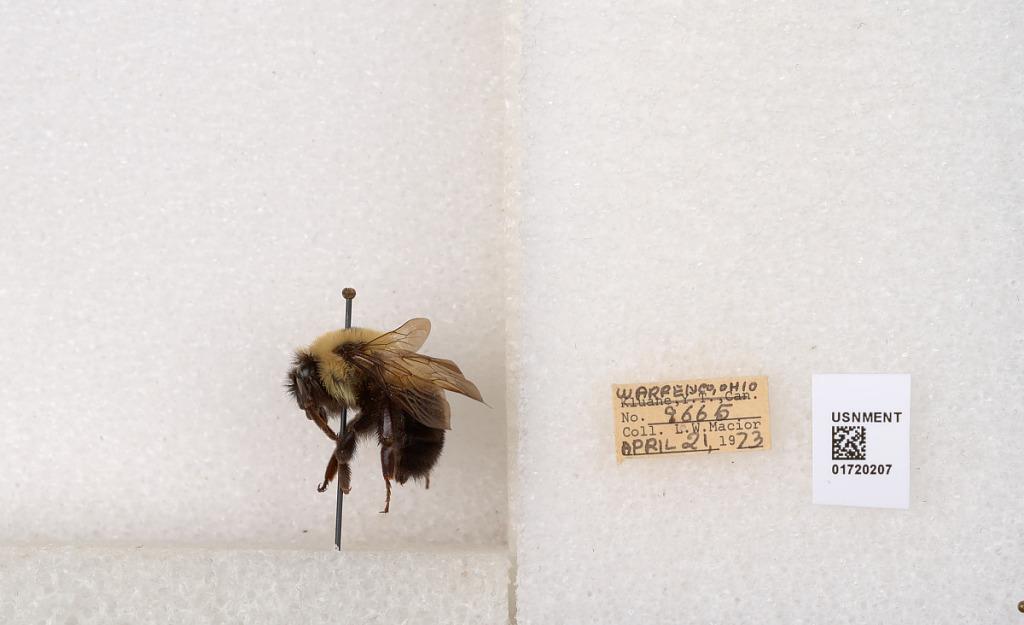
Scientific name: Bombus bimaculatus Cresson
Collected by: L. Macior
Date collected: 1973-4-21
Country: United States
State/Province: Ohio
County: Warren
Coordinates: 39.4276, -84.1668